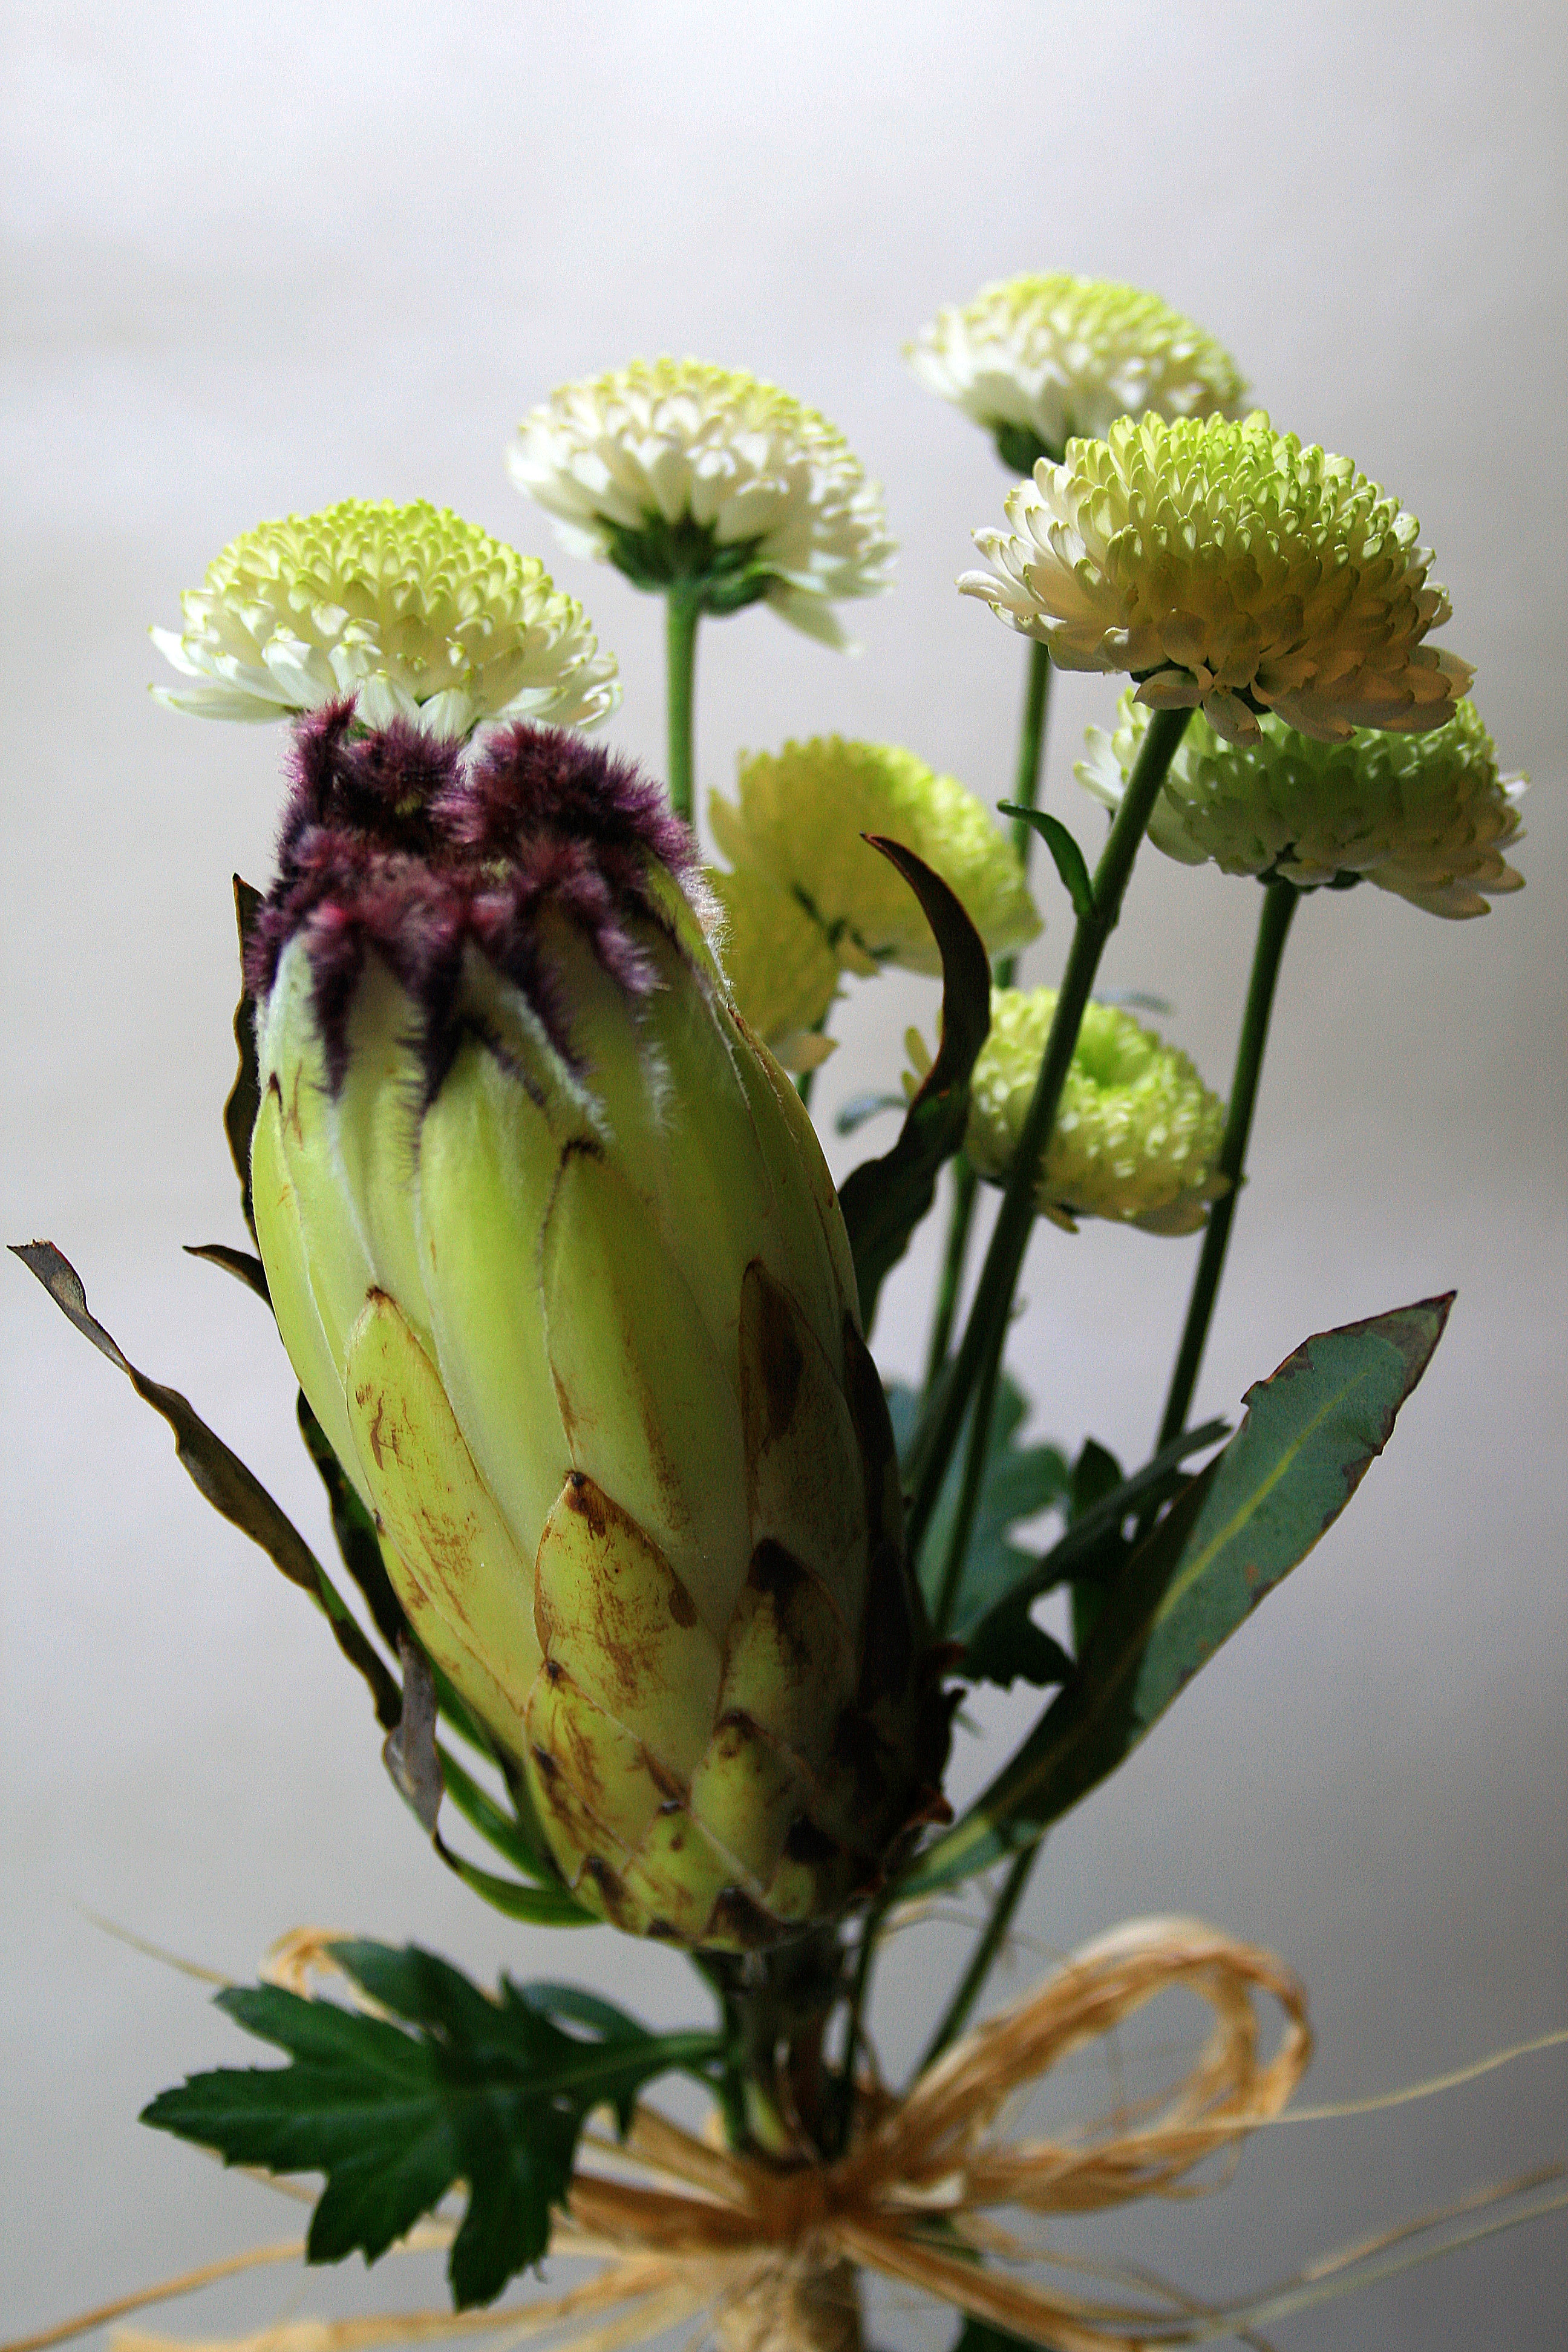
blossom, plant, flower, purple, petal, dark, food, green, produce, botany, yellow, flora, wildflower, protea, bud, floristry, light green, macro photography, indigenous, markings, flowering plant, daisy family, floral design, protea flower, plant stem, land plant, flower arranging